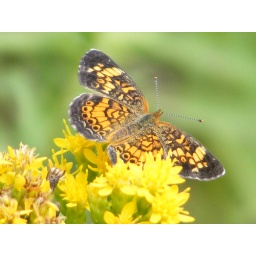
A Pearl Crescent butterfly rests on a golden rod plant in Seneca, WI.